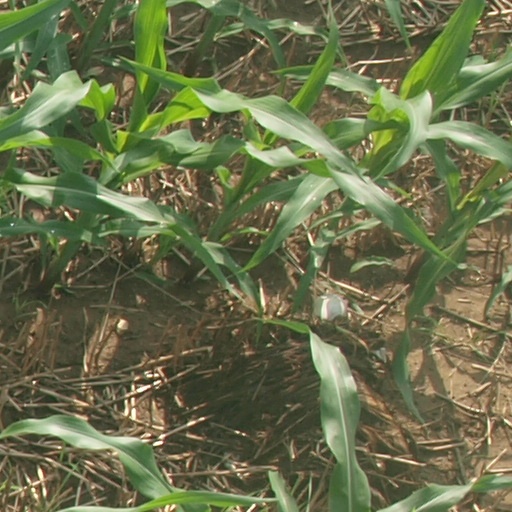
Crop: maize; corn